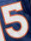
Number: 5